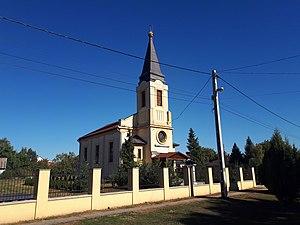
Hernádkak est un village et une commune du comitat de Borsod-Abaúj-Zemplén en Hongrie.